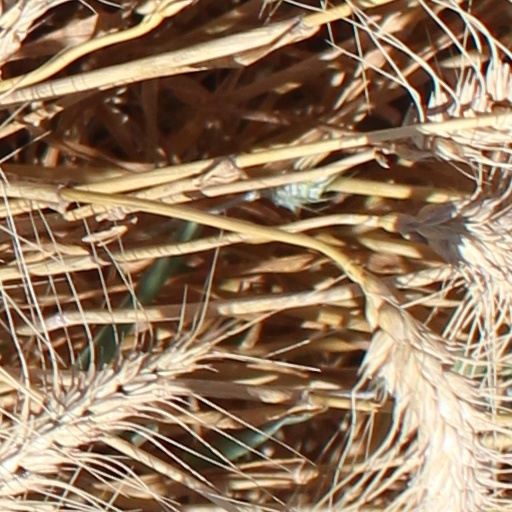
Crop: wheat